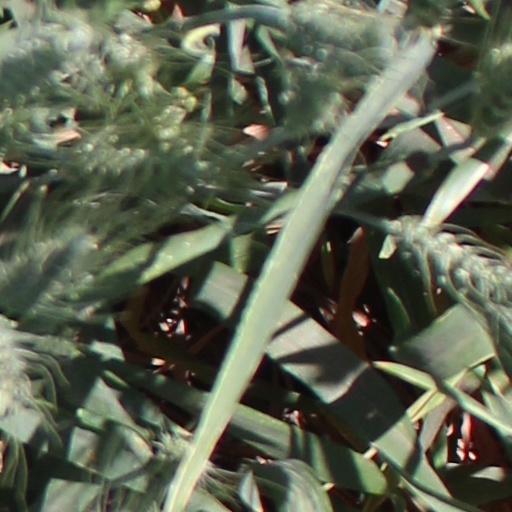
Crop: wheat